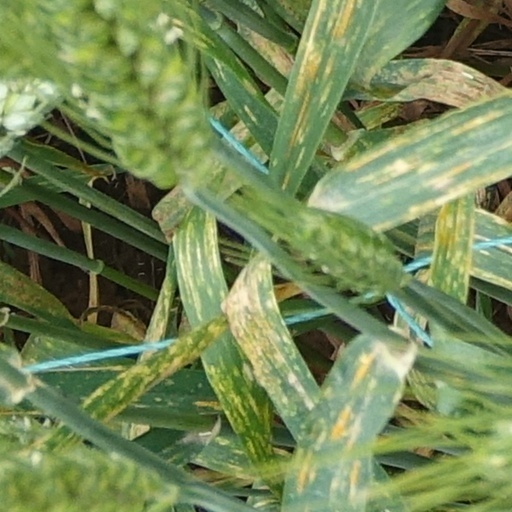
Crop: wheat